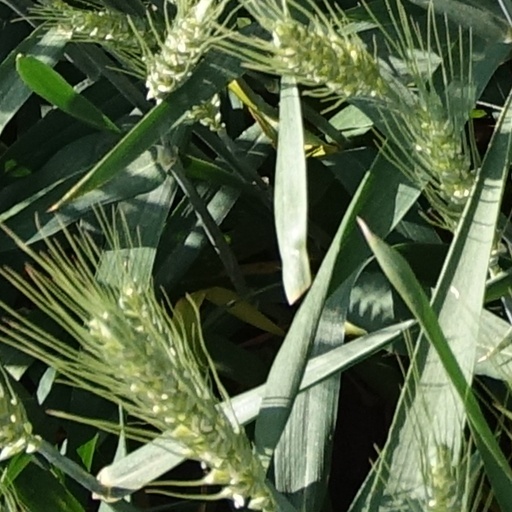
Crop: wheat